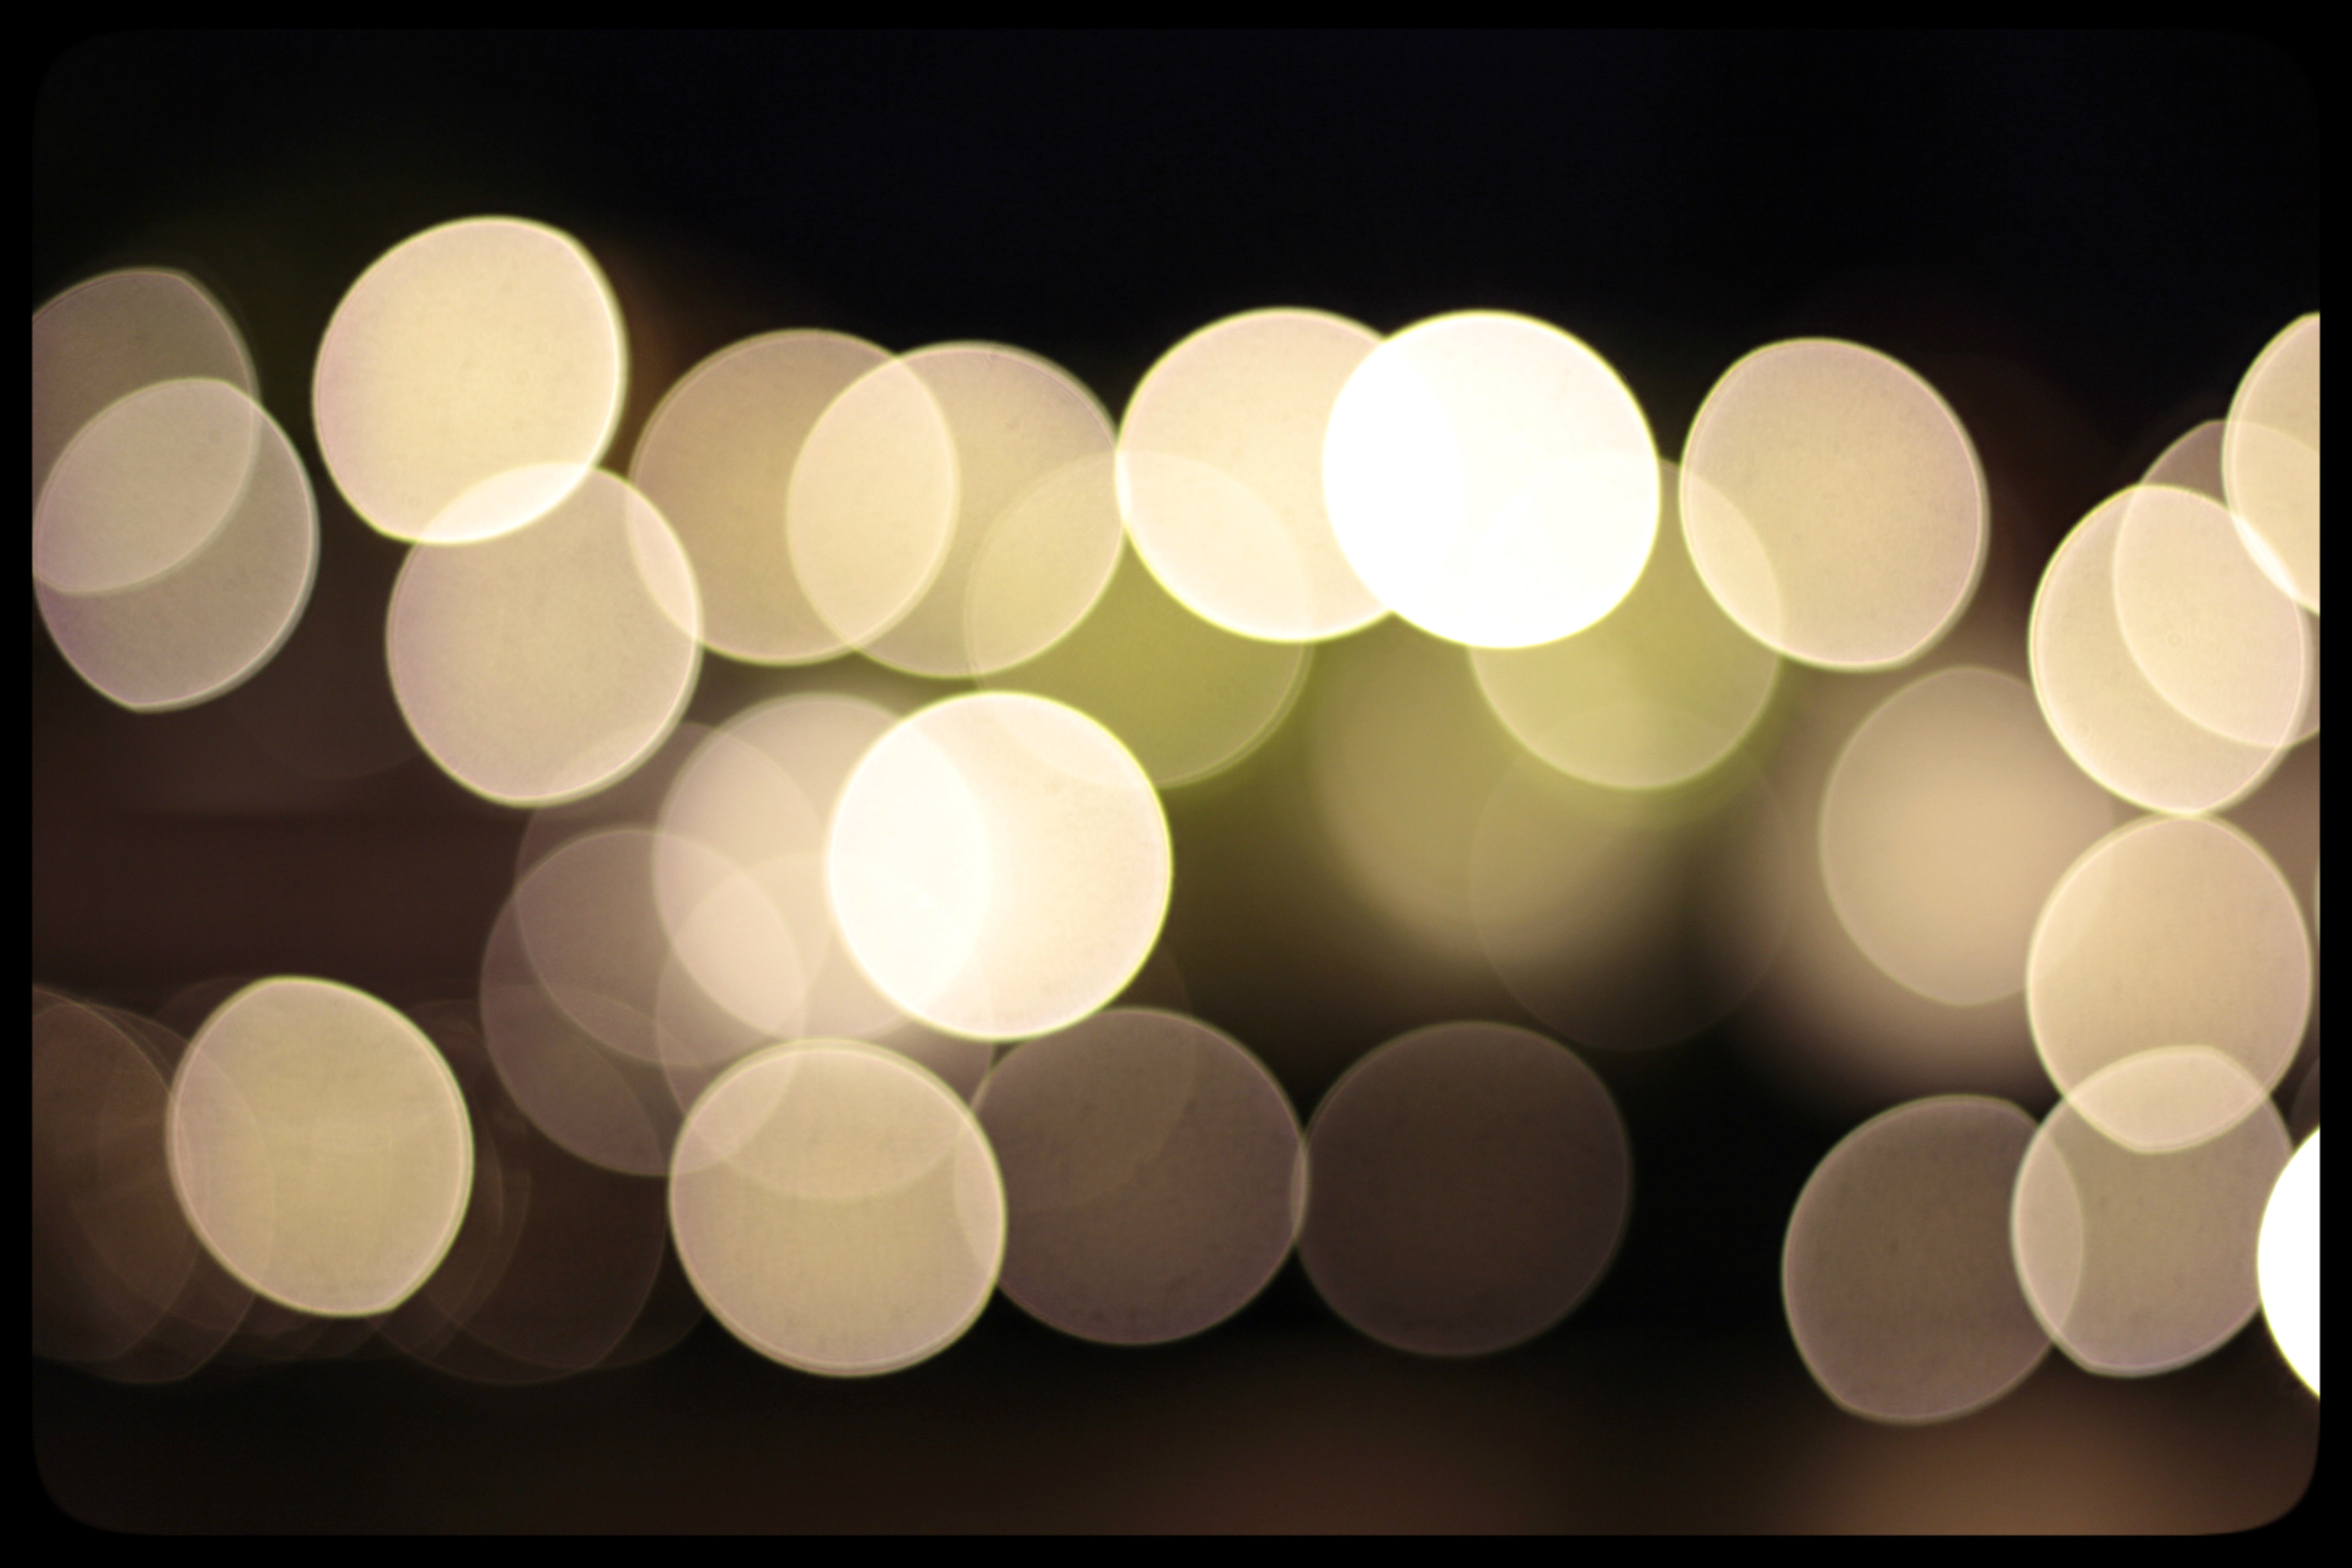
light, bokeh, blur, lighting, circle, font, background, light fixture, sphere, shape, points, out of focus, points of light